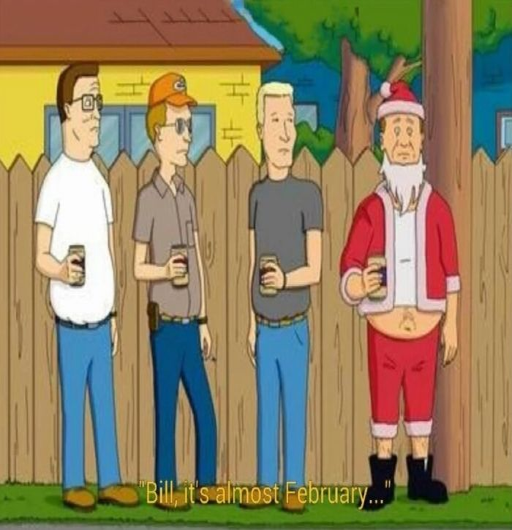
when you see the only person on the block that still has their decorations up